Frans Van Dessel

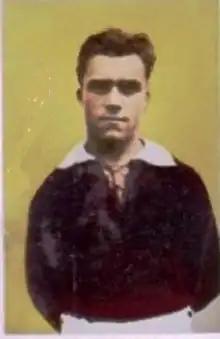
Frans Van Dessel in 1930

Frans Van Dessel (9 May 1911 – 3 June 1986) was a Belgian footballer. He played in one match for the Belgium national football team in 1934.